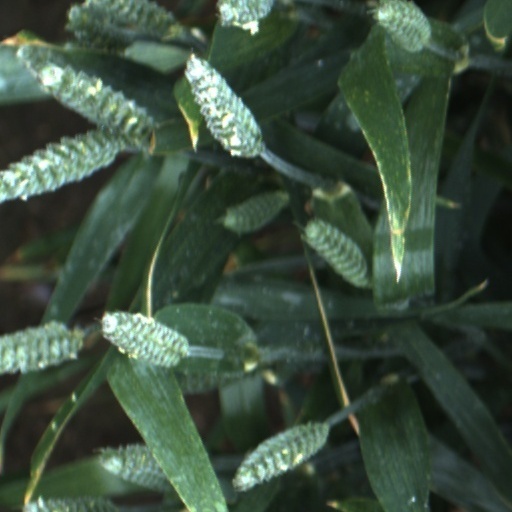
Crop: wheat